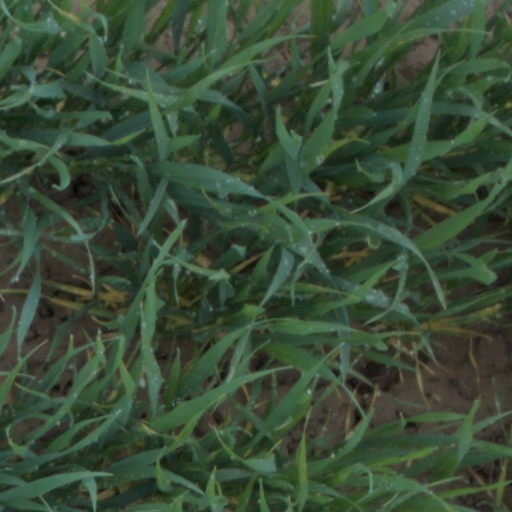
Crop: wheat